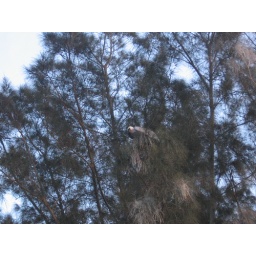
pelican sleeping in the pine tree